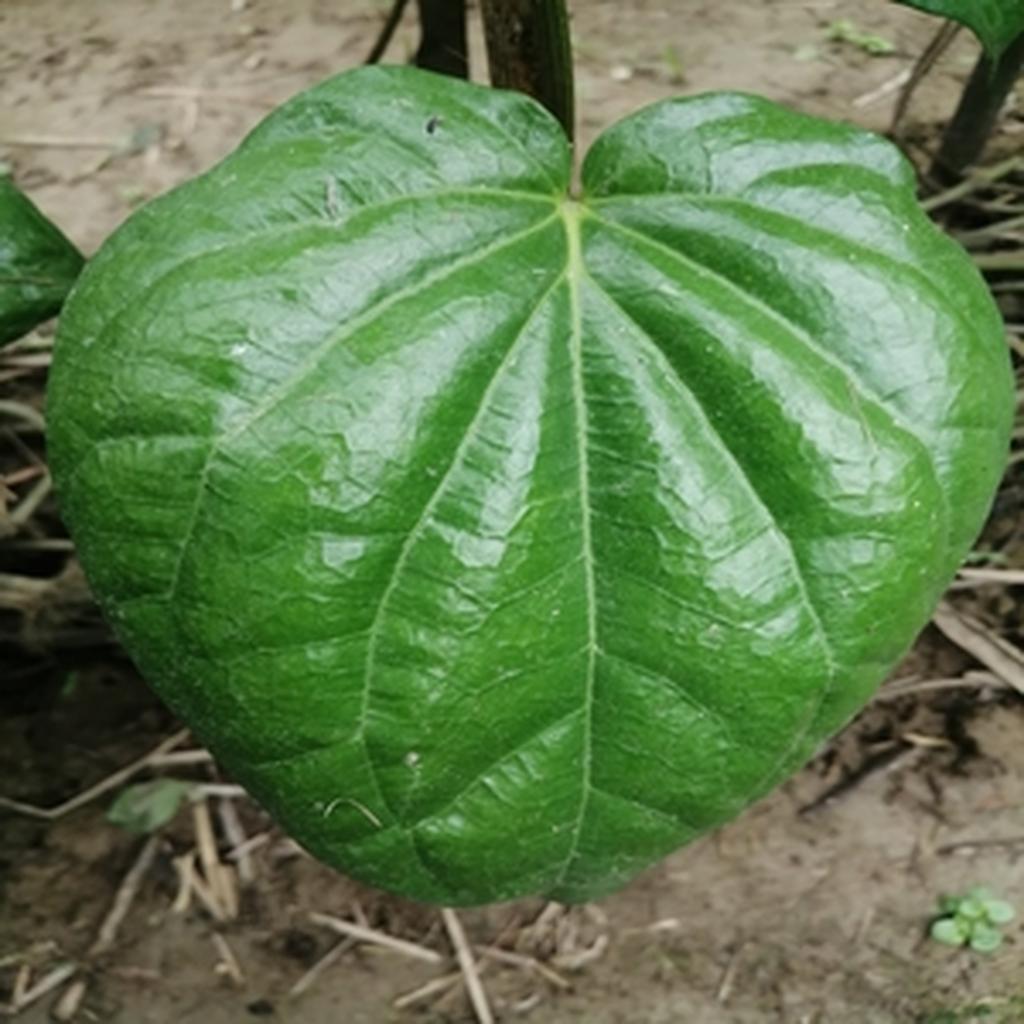
Label: Healthy_Leaf